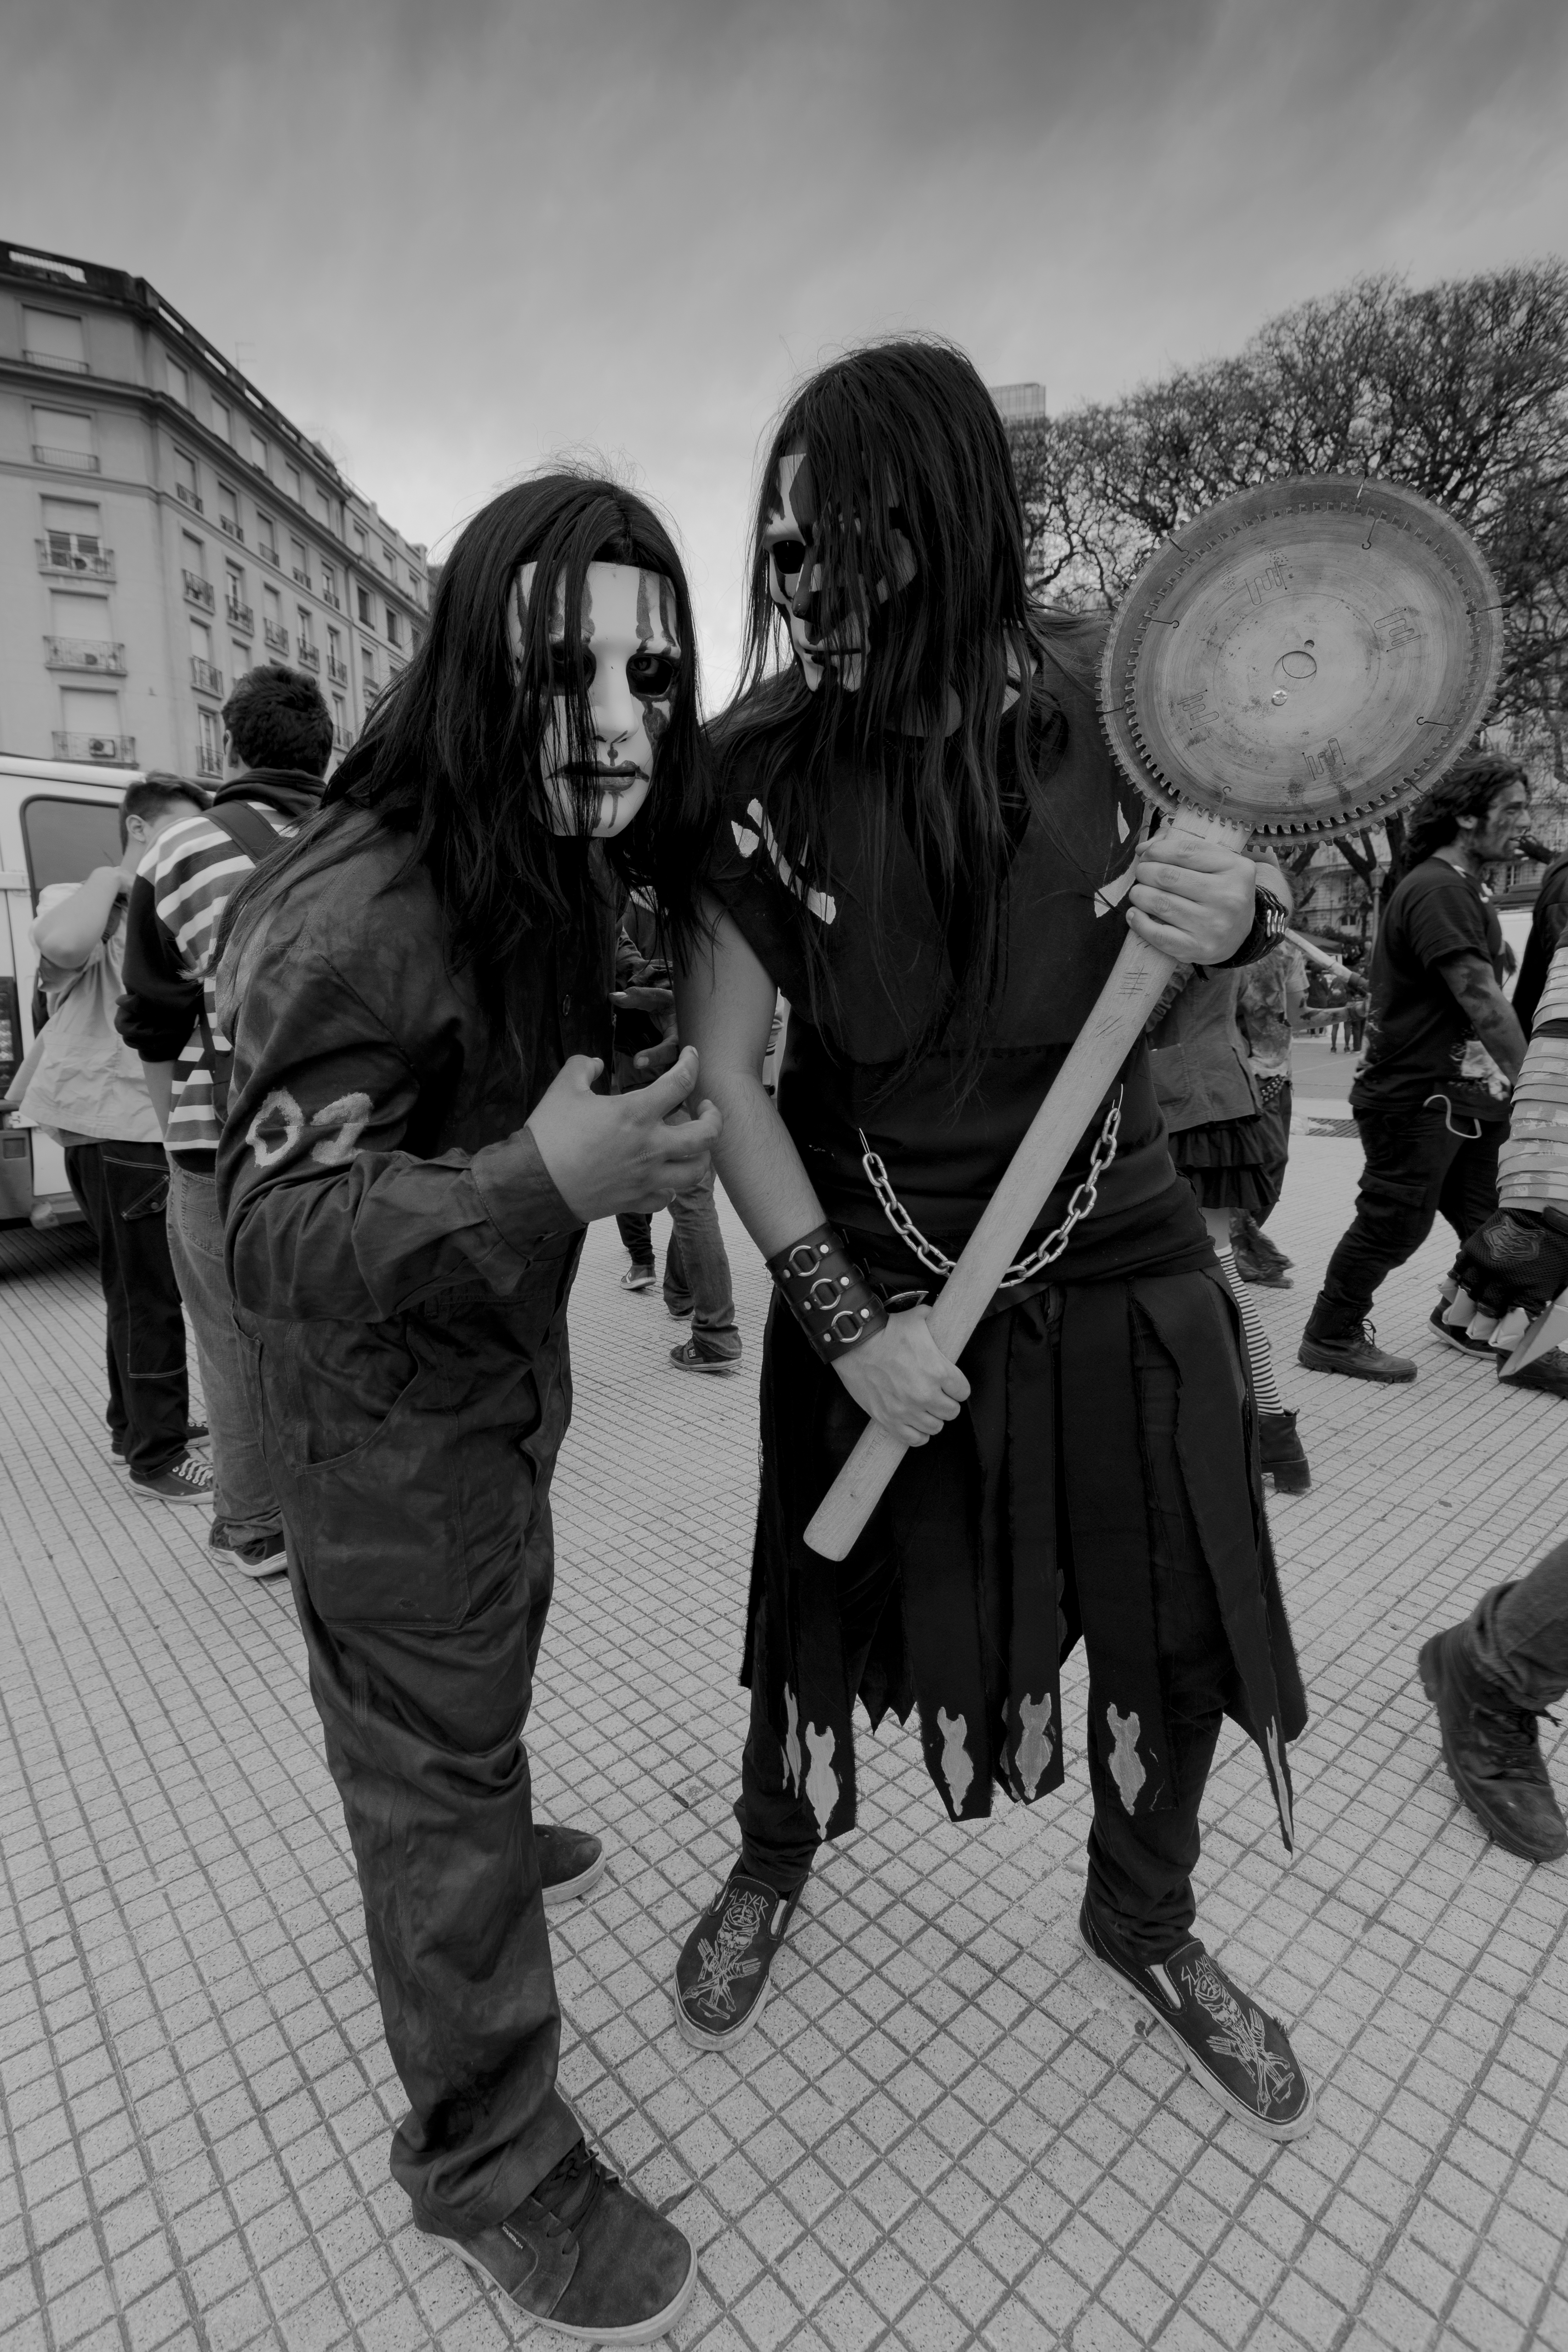
black and white, street, photography, photo, plaza, clothing, black, monochrome, blackandwhite, zombie, photograph, foto, argentina, streetphoto, costume, zombiewalk, rodrigoparedes, buenosaires, ar, 160378, www160378com, rodrigo, paredes, zombiewalkbuenosaires, monochrome photography, goth subculture